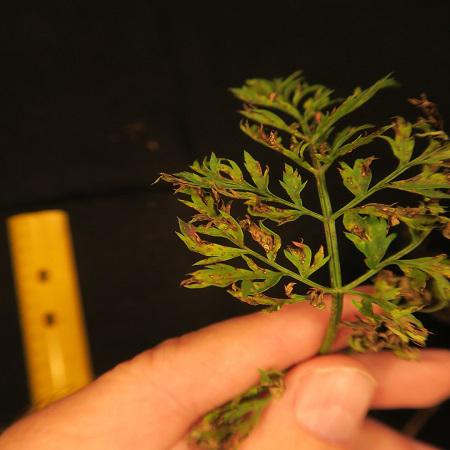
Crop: unknown
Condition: carrot_carrot_alternaria_blight